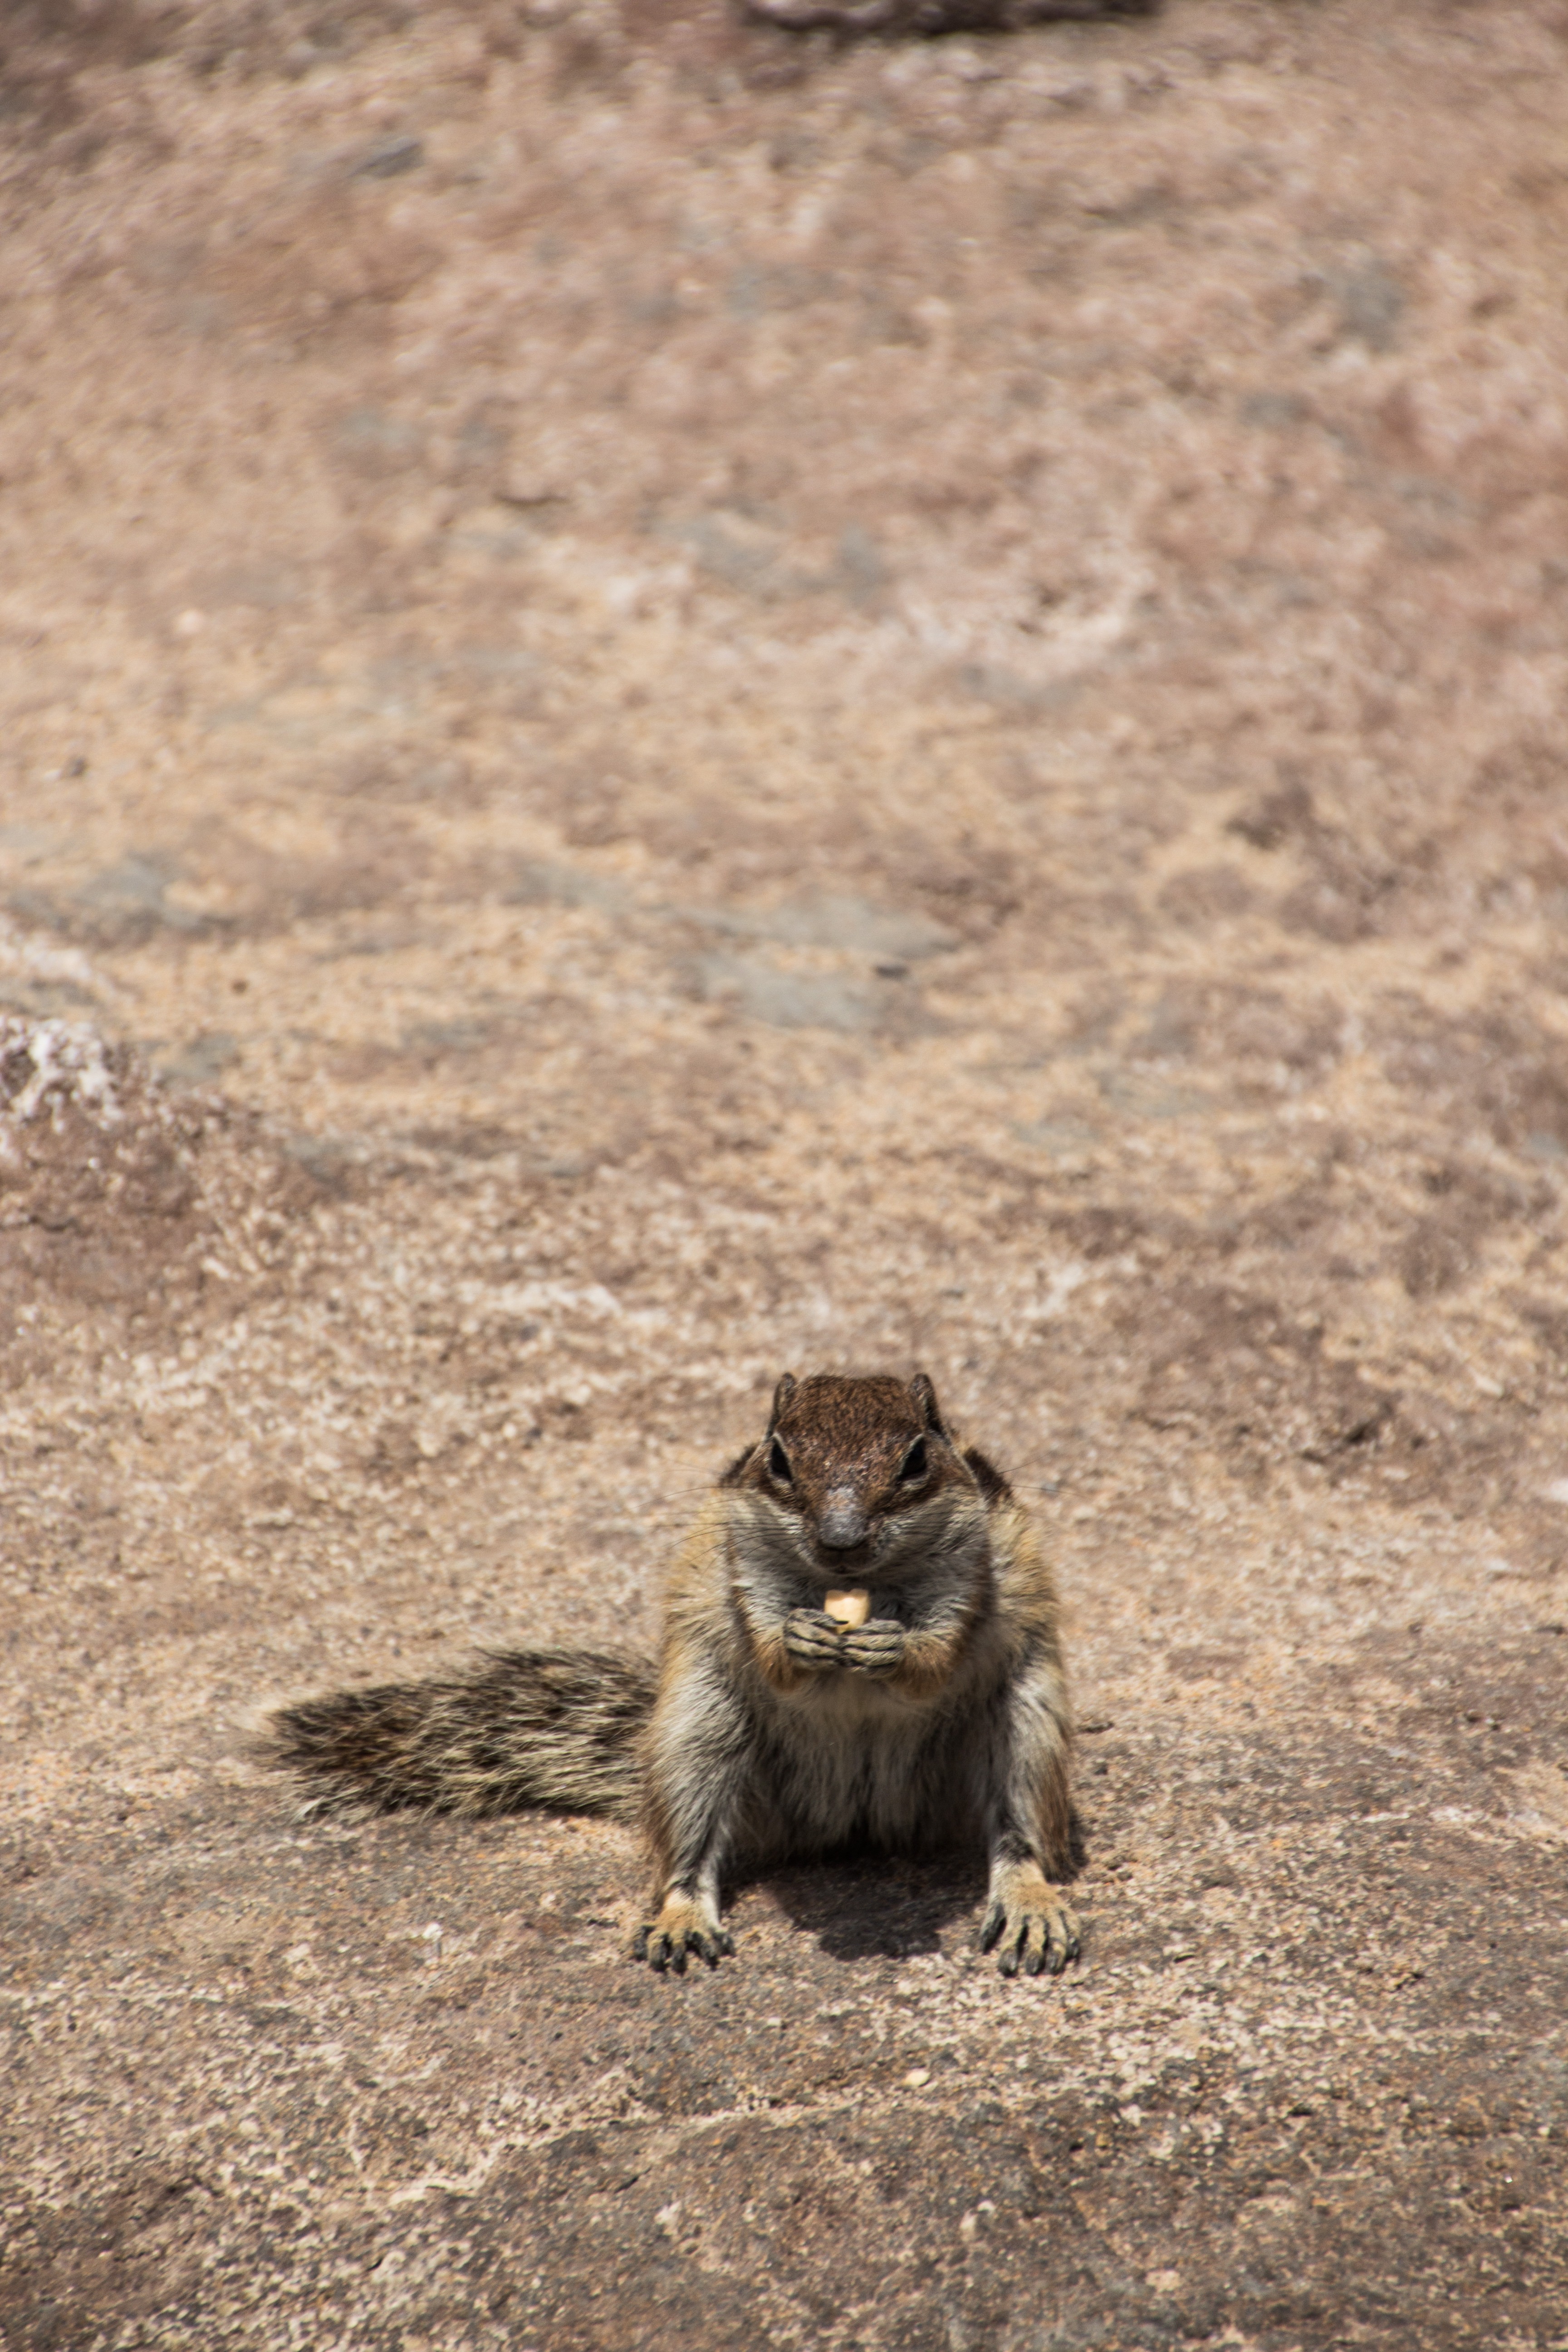
wildlife, cat, soil, mammal, squirrel, croissant, rodent, fauna, whiskers, furry, vertebrate, chipmunk, nager, canary islands, frontal